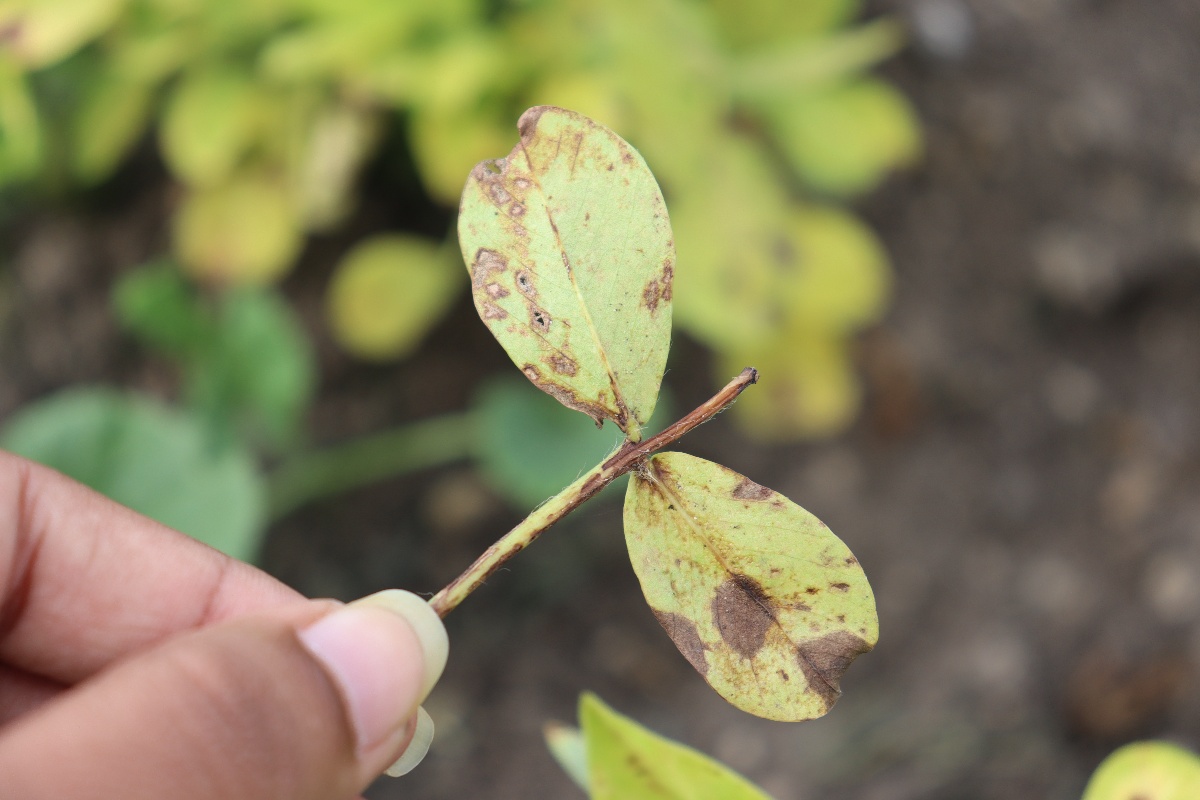
Label: rust